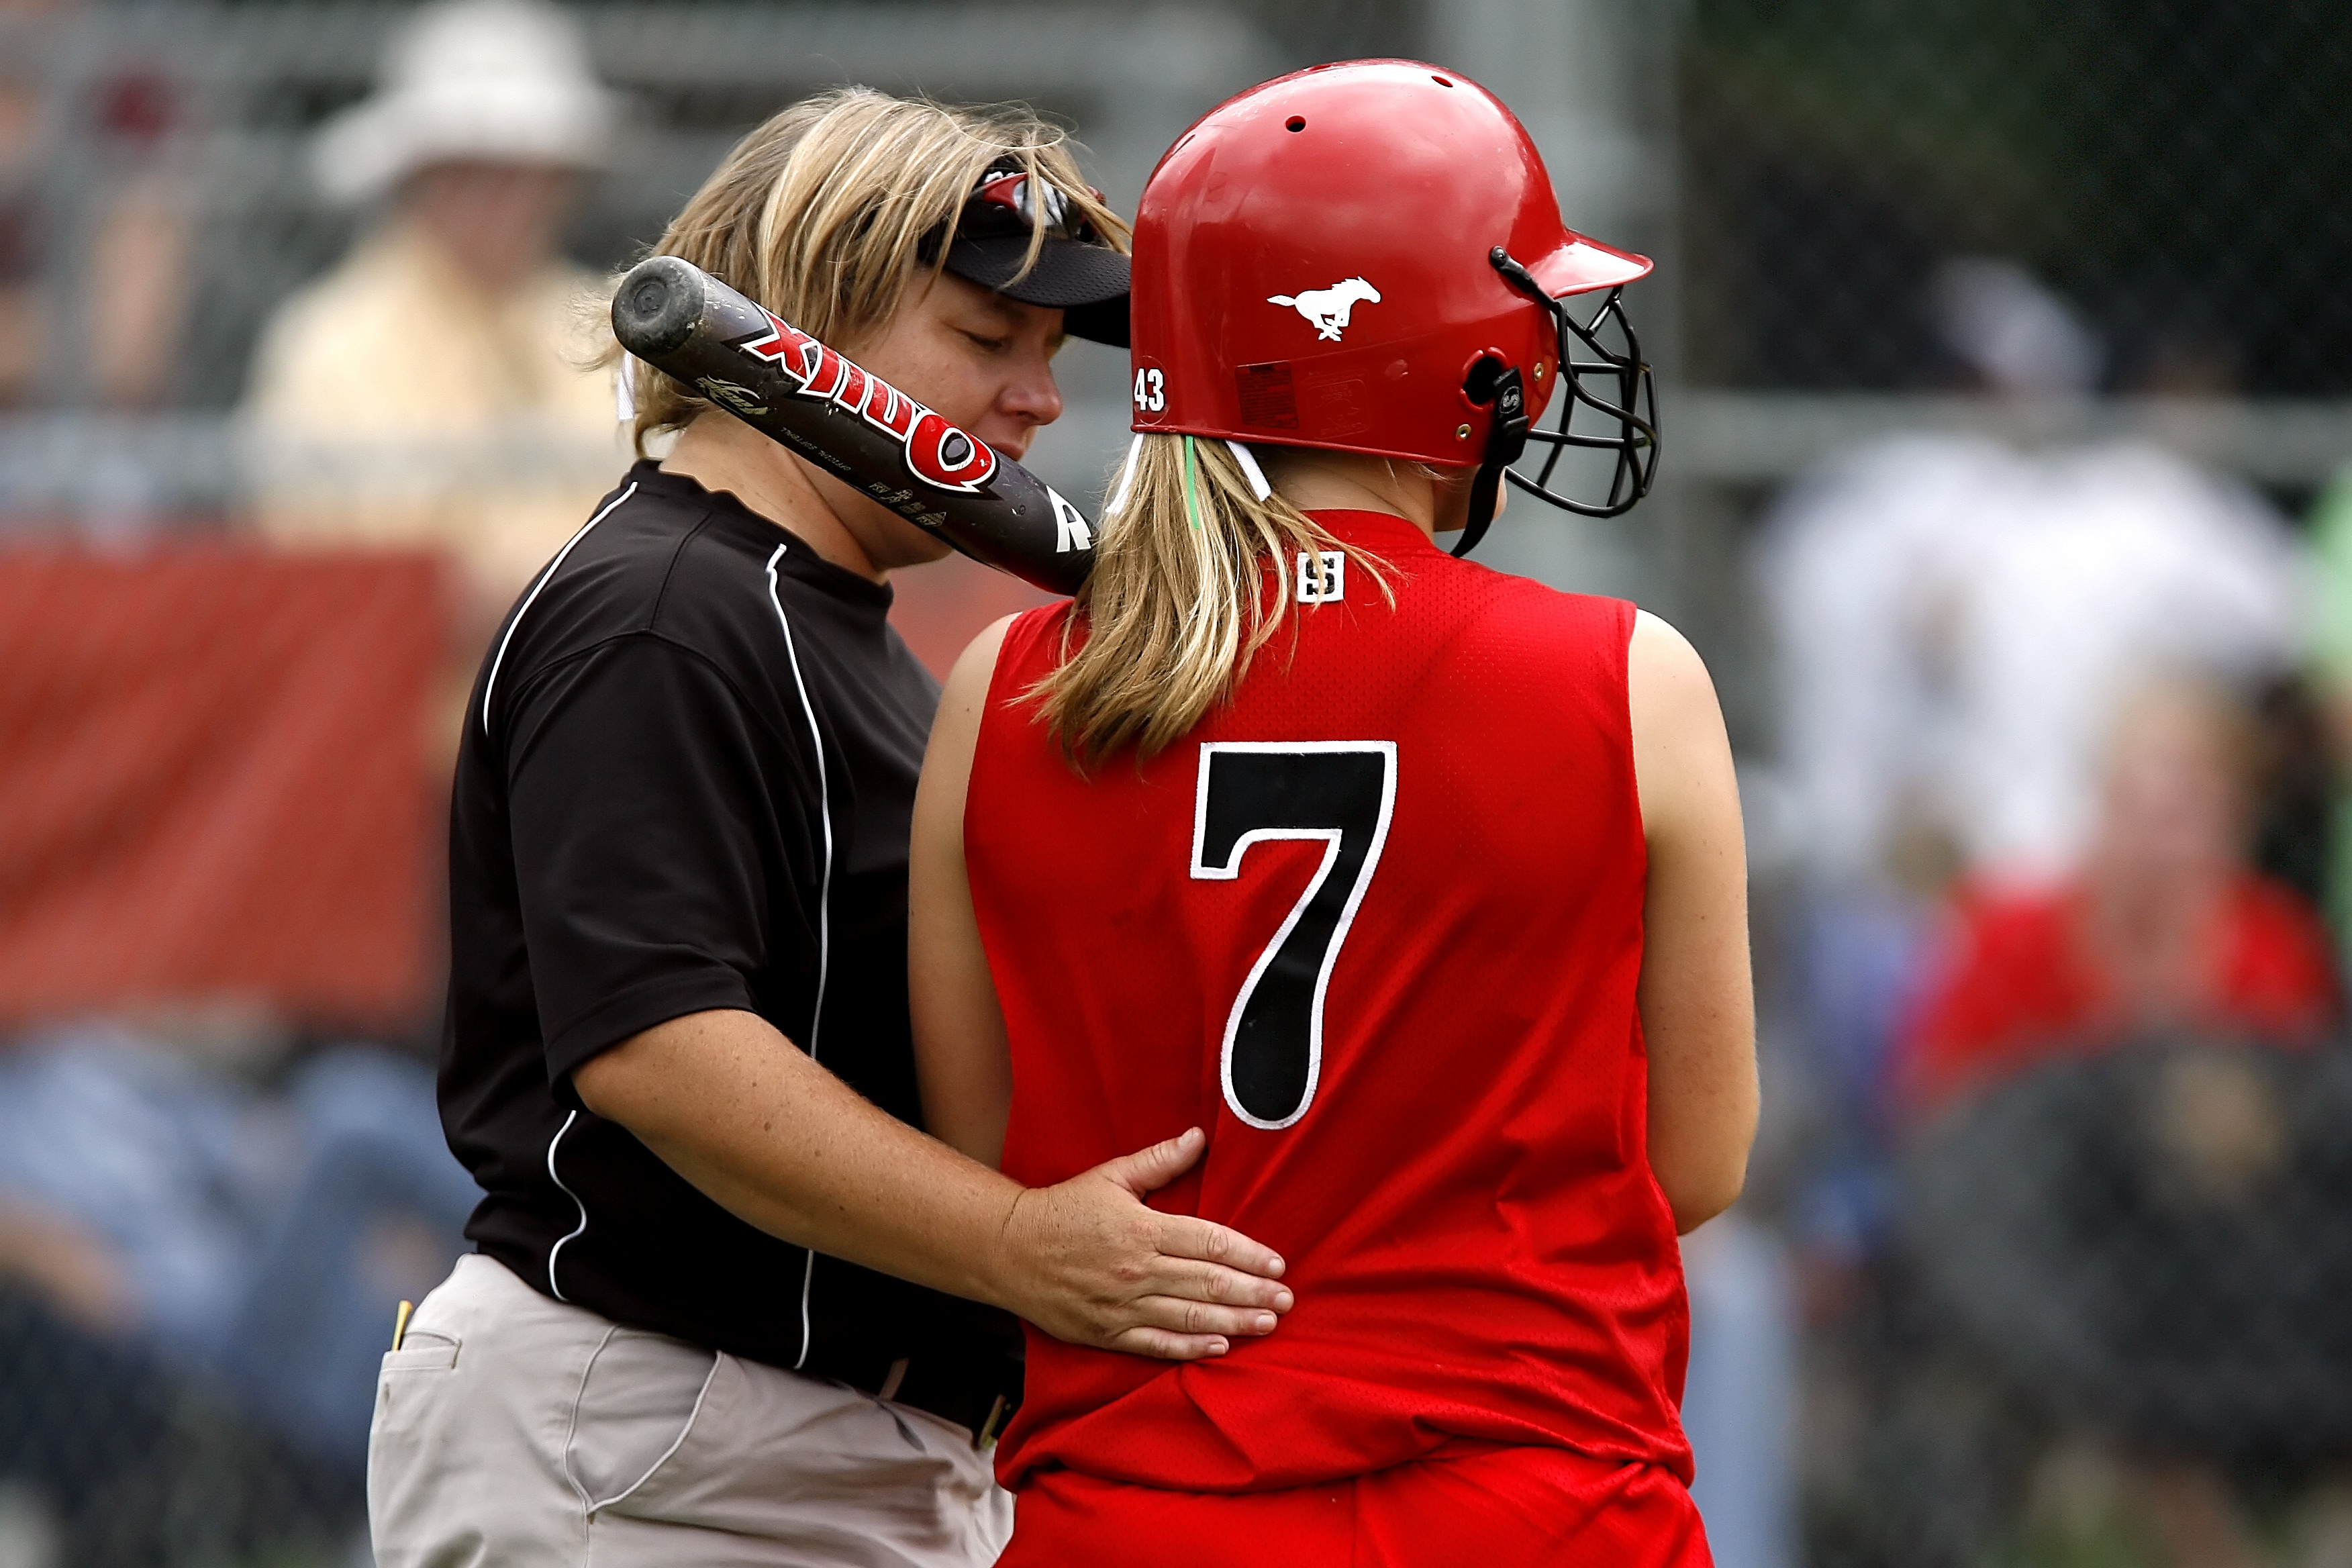
hand, baseball, sport, game, play, female, standing, young, soccer, player, teenager, batter, competition, team, american football, sports, helmet, uniform, bat, teen, athlete, coach, coaching, support, baseball player, tackle, football player, softball, high school, hitter, encouragement, baseball positions, gridiron football